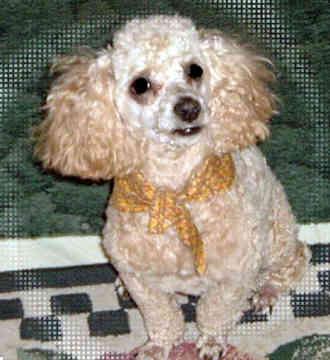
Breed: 2925-n000114-toy_poodle